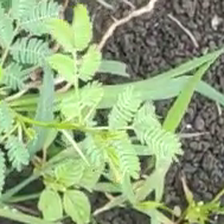
Weed species: Sicklepod_(Senna obtusifolia)